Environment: real
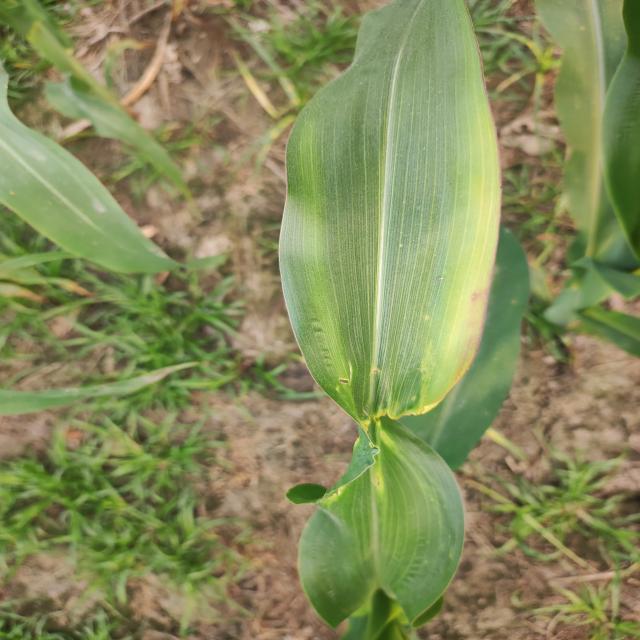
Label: fall_armyworm